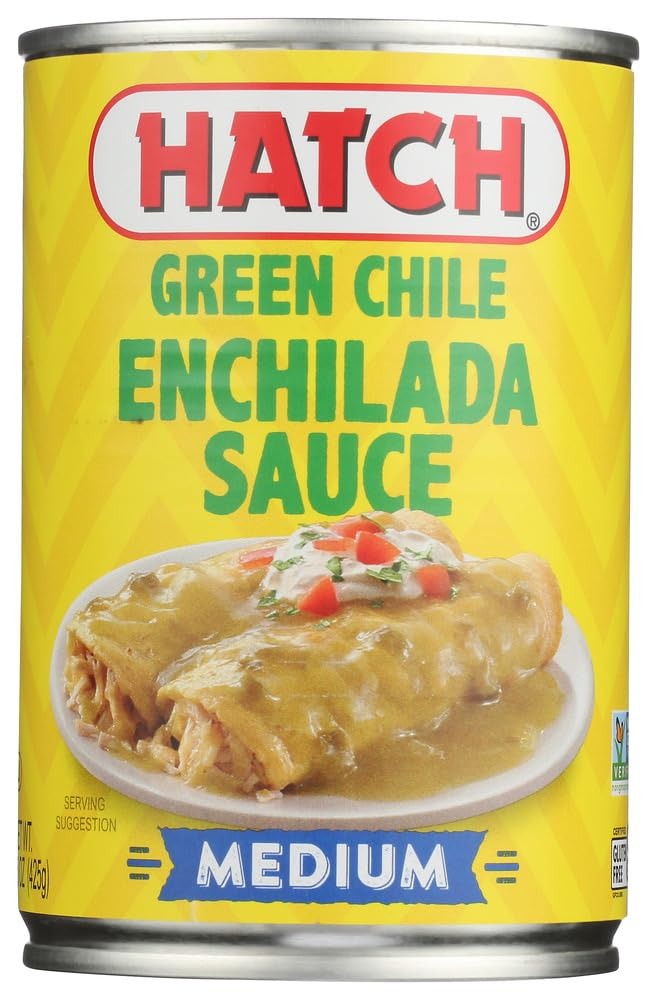
Item Name: Hatch Green Chile Enchilada Sauce Medium Heat 15oz (2)
Bullet Point 1: Hatch Green Chile Enchilada Sauce Medium Heat 15oz
Bullet Point 2: Made from Famous Hatch Chiles from Hatch New Mexico, USA
Bullet Point 3: Non-GMO, Certified Gluten Free, Vegan
Product Description: Hatch Green Chile Enchilada Sauce Medium Heat 15oz Made from Famous Hatch Chiles from Hatch New Mexico, USA Non-GMO, Certified Gluten Free, Vegan
Value: 15.0
Unit: Ounce

Price: 21.4